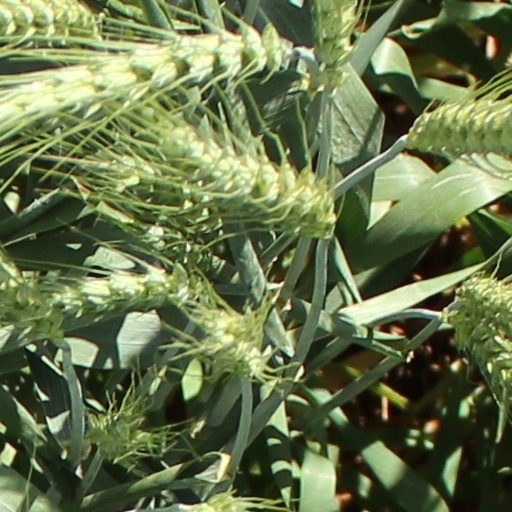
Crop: wheat